S.A. Engineering College

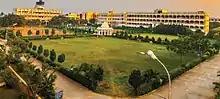
S.A Engineering

The campus is located at Poonamallee-avadi road. It is at a distance of from Chennai-Bangalore Highway. The campus is spread across . The campus has facilities such as laboratories, workshops, canteens, conference hall, gymnasium and hostels.